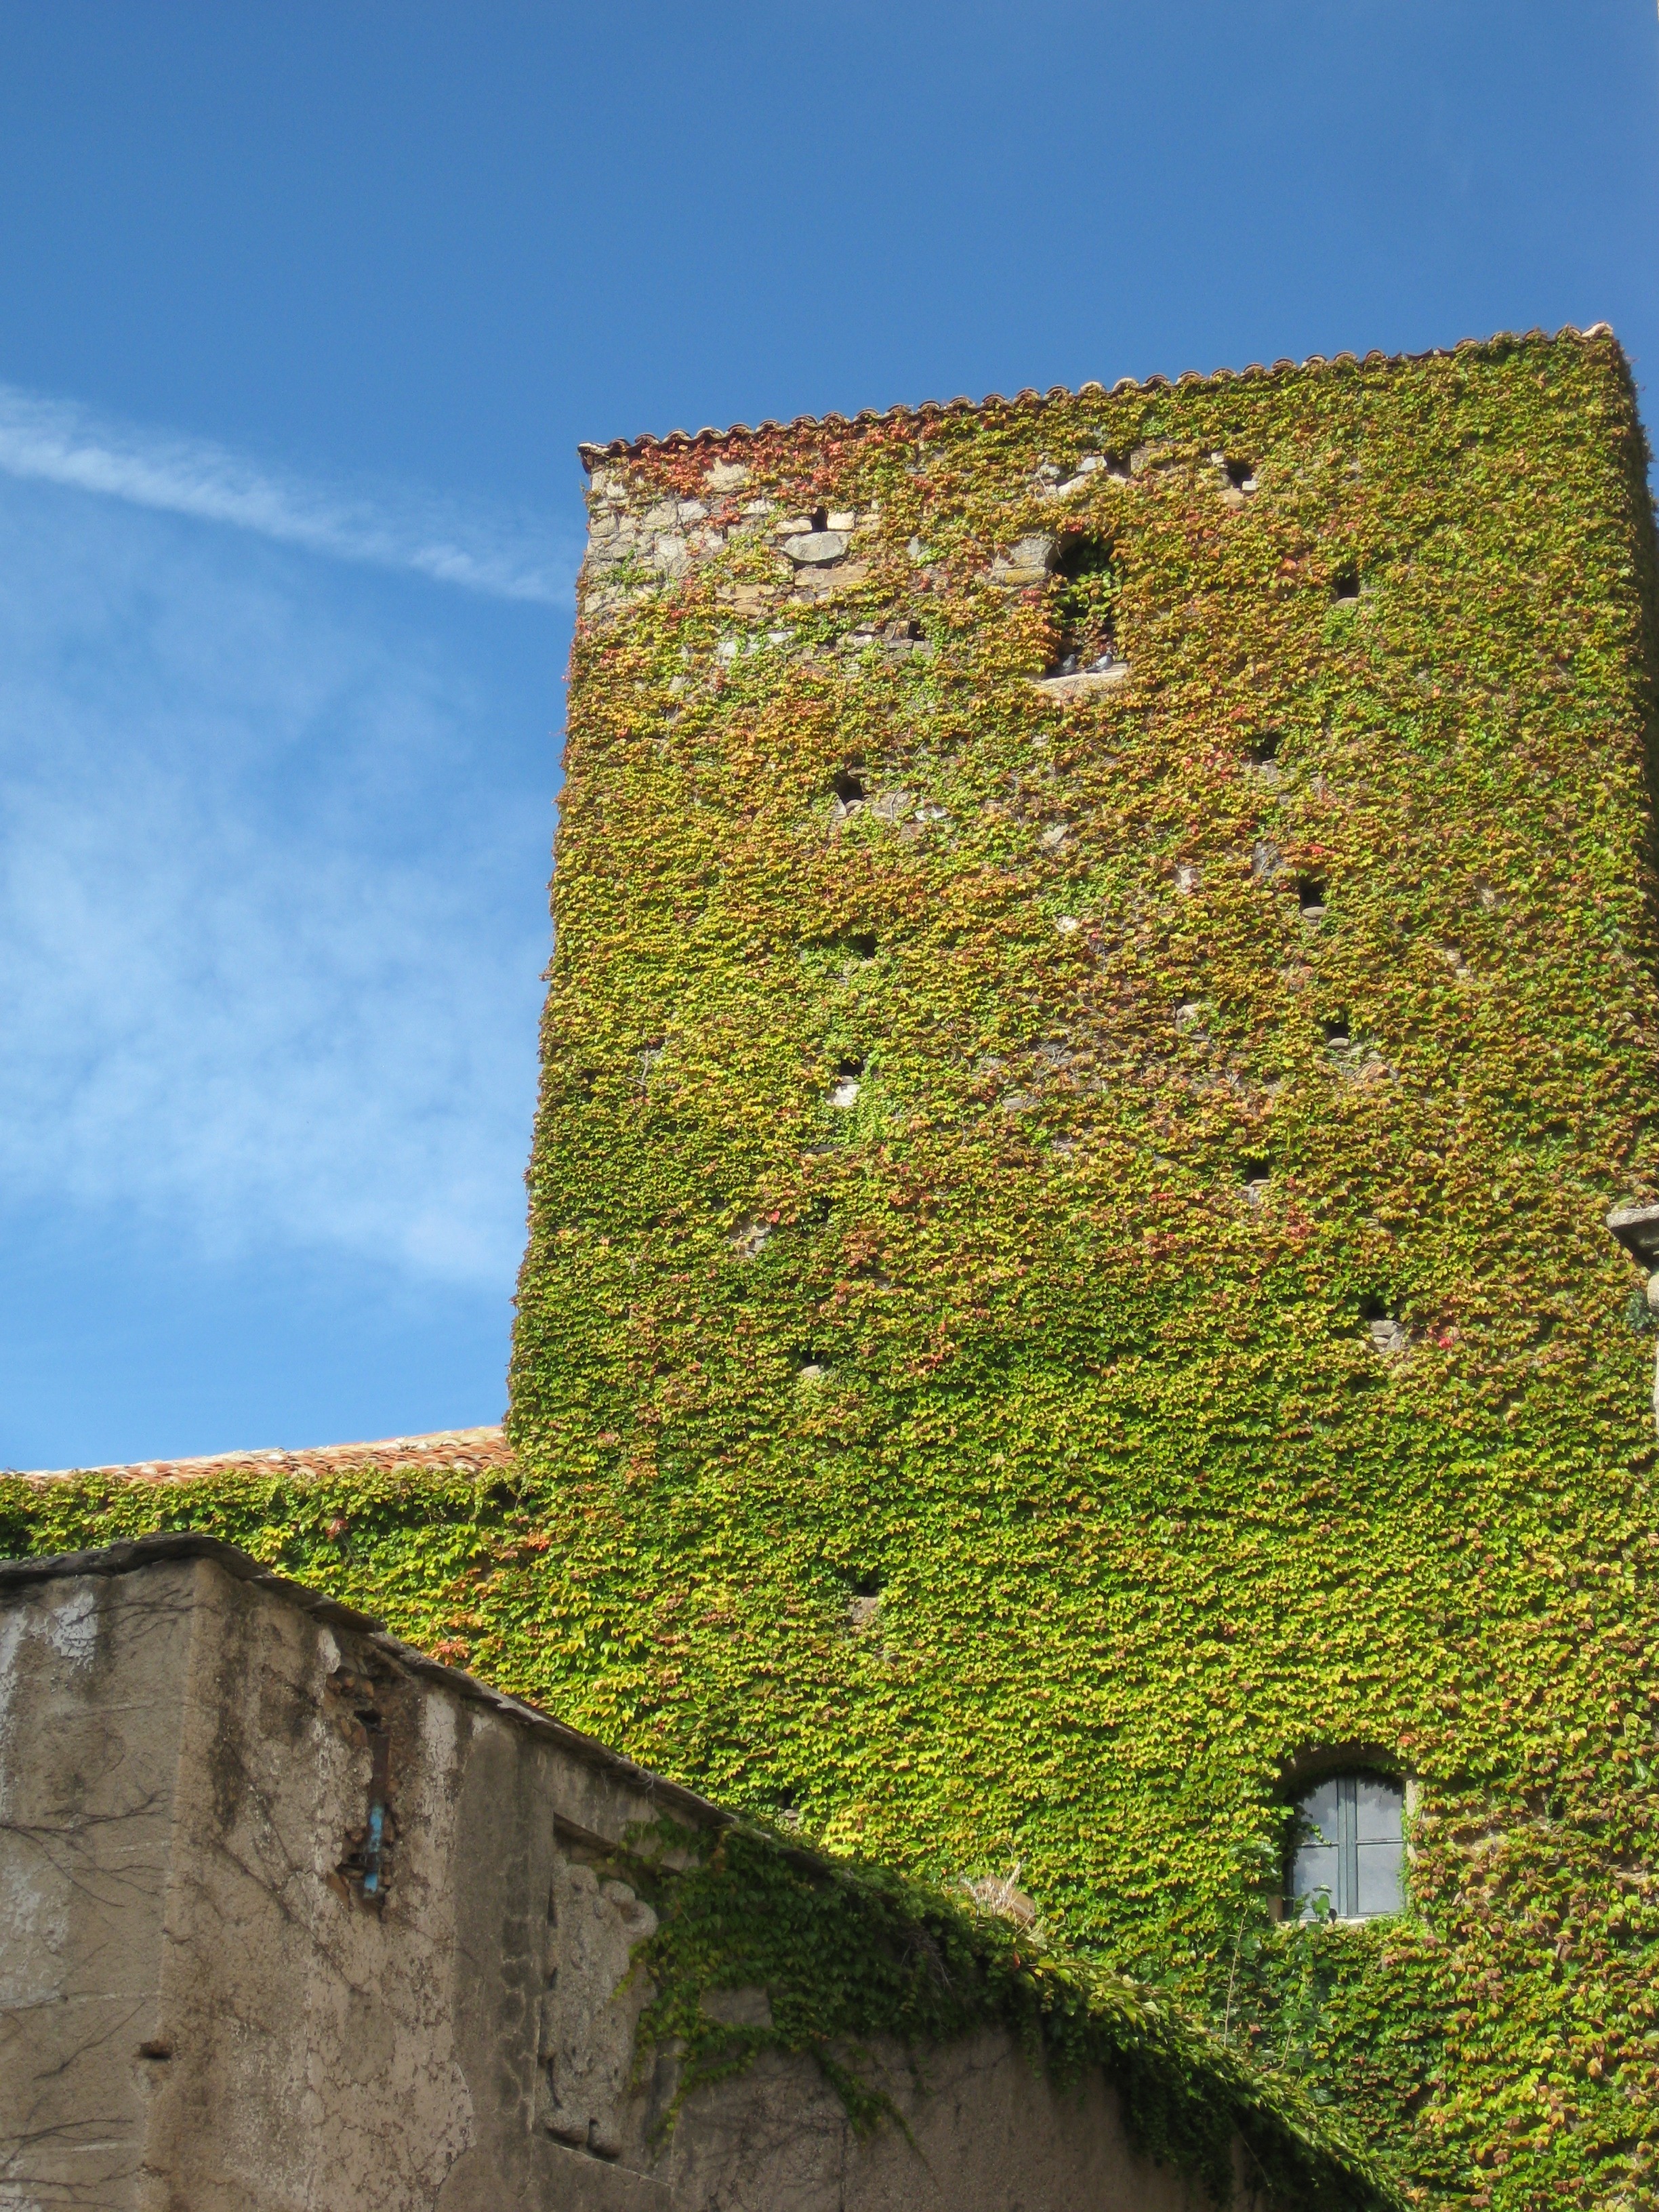
tree, grass, plant, sky, meadow, roof, building, wall, moss, green, tower, facade, fortification, vegetation, shrub, vertical garden, non vascular land plant